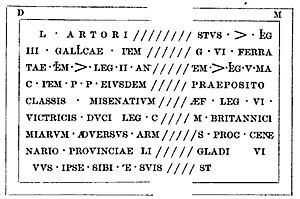
Dessin de l'inscription de Lucius Artorius Castus du sarcophage de Podstrana (Croatie) , interprétée (avec quelques petites erreurs) par le professeur Frane Bulić à la fin des années 1880 (source: T. G. Jackson, ""Dalmatia, the Quarnero and Istria"", Oxford, 1887, pp. 167)"